Vargas era

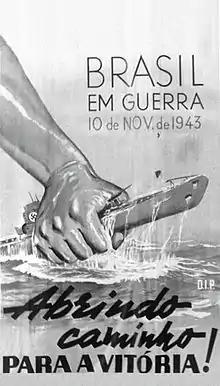
Brazilian propaganda poster announcing its declaration of war on the Axis powers, 10 November 1943. The caption reads, "Brazil at war ... Opening the road to victory"

At first, Brazil had a neutral stance on the war. 40% of Germany's cotton was imported from Brazil, and Brazil itself had large migrant communities from the countries of the Axis Powers. (Germany, Italy and Japan) Vargas' main goal at the time was to facilitate Brazil's economic growth, and in order to do this, he needed to stay neutral between the soon-to-be Axis and Allies. However, after Pearl Harbor, Brazil's entry into the war became a matter of time, as it became clear that the Axis were a threat to the New World. The U.S. financed Brazilian iron-ore extraction and steel production and placed military bases along the country's north and northeastern coasts, headquartered in Natal. With the conquest of Southeast Asia by Japanese troops, allied companies also heavily invested into Brazilian rubber extraction after British Malaya fell, which was the allies' biggest producer and exporter of rubber, resulting in a second rubber boom and the forced migration of ""soldados da borracha"" (rubber soldiers) from the drought-stricken northeast to Amazônia.